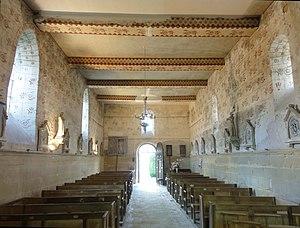
Intérieur de l'église - voir titre.
L'église Notre-Dame-de-l'Assomption est une église catholique paroissiale située à Gouzangrez, dans le Val-d'Oise, en France. Elle réunit une nef unique romane très simple de la fin du XIᵉ siècle à un transept et un chœur gothiques du second quart du XIIIᵉ siècle. Le portail primitif a été remplacé par le portail roman actuel au début du XIIᵉ siècle, au plus tard au cours des années 1120. Ce portail, flanqué de quatre colonnettes à chapiteaux identiques, constitue l'élément le plus intéressant de l'église à l'extérieur. Sa silhouette assez typique est toujours celle du XIIIᵉ siècle, mais l'étage de beffroi du clocher en bâtière central a été reconstruit sans style à l'époque moderne, et le croisillon nord est en grande partie néo-gothique. À l'intérieur, la nef et les bras du transept ont été redécorée dans le même goût, tandis que la croisée du transept conserve son architecture gothique élégante d'origine, abstraction faite de la voûte. Le chœur, dont l'important développement en longueur peut s'expliquer par la double fonction de l'église comme église priorale et paroissiale, a été revoûté à la Renaissance, et se présente donc dans un style éclectique.